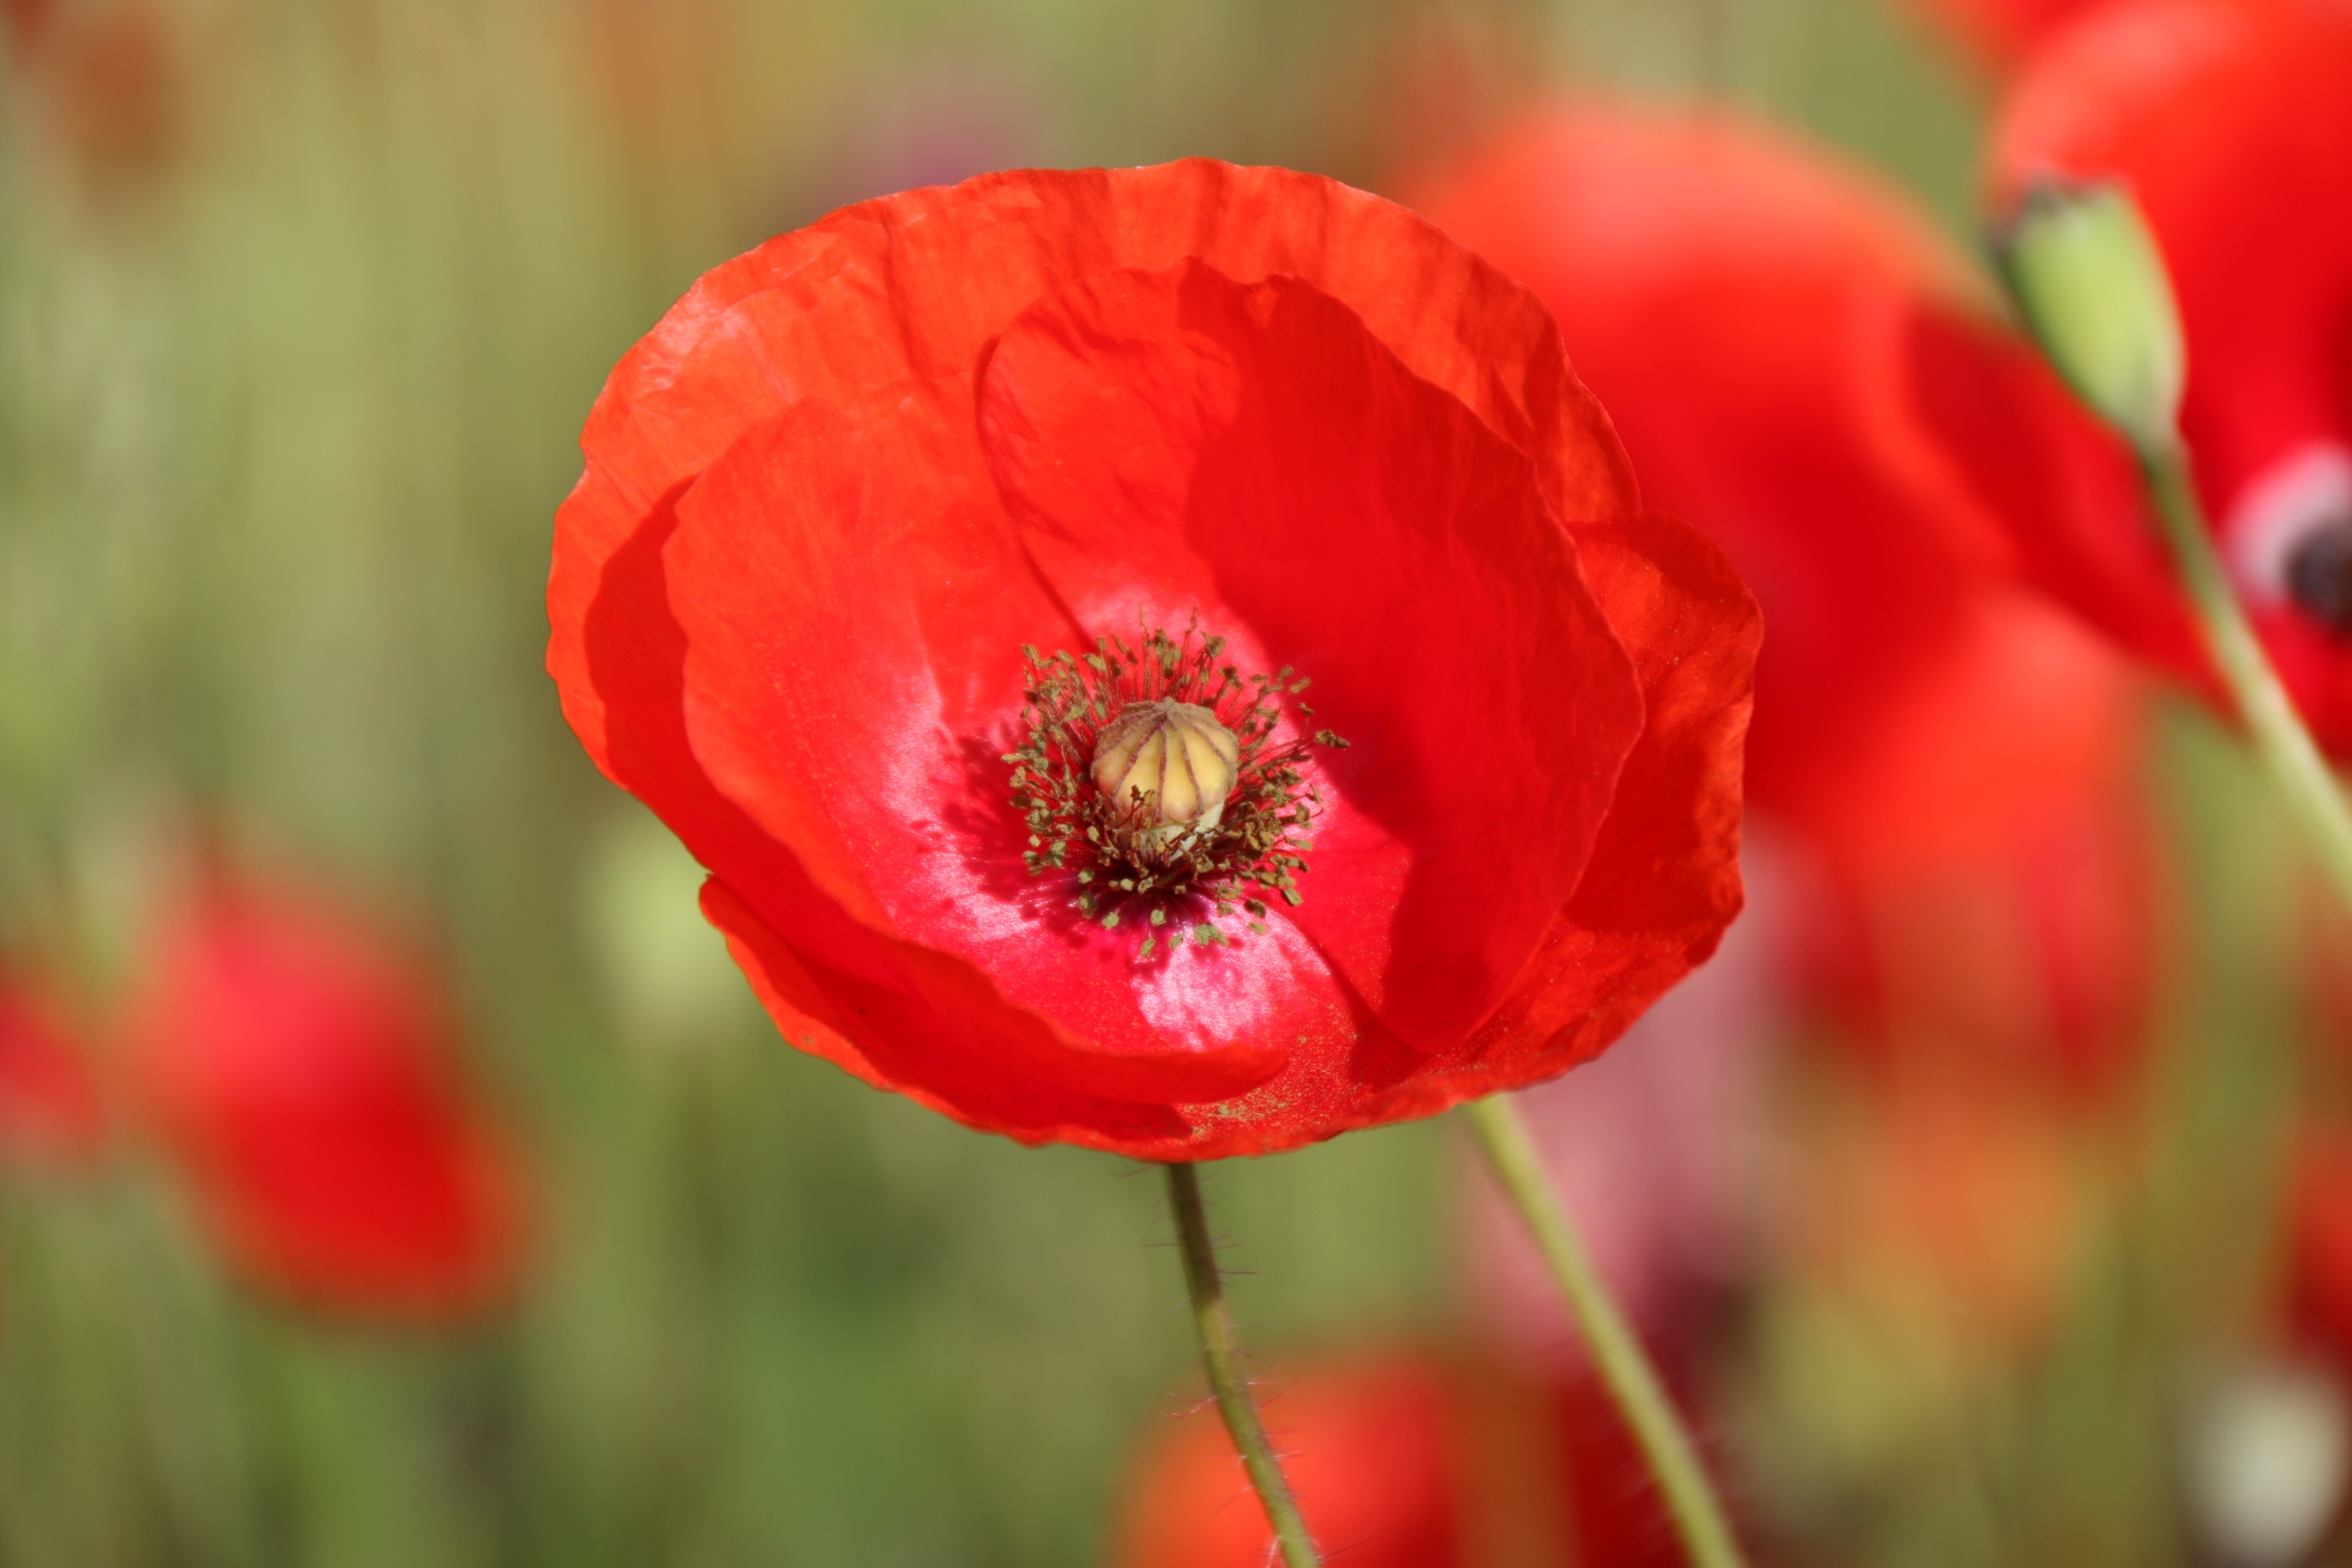
nature, plant, field, flower, petal, red, flora, wildflower, close up, klatschmohn, poppy flower, poppy, coquelicot, macro photography, flowering plant, plant stem, land plant, poppy family